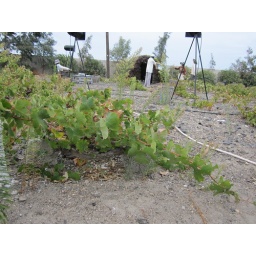
Grape vines are woven into a basket &amp;amp; the fruit grows inside for protection in santorini